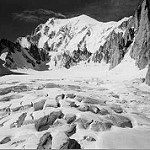
Label: B & W